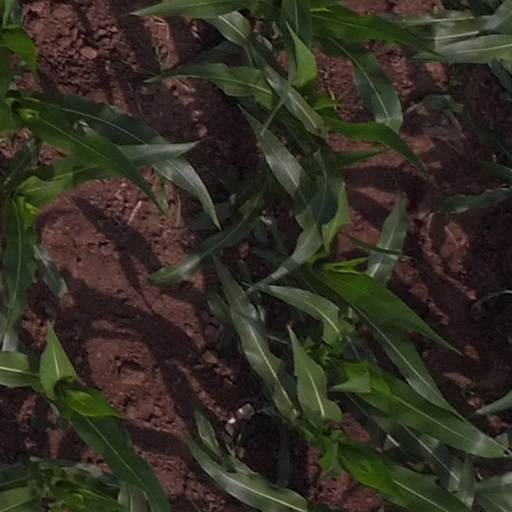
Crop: maize; corn